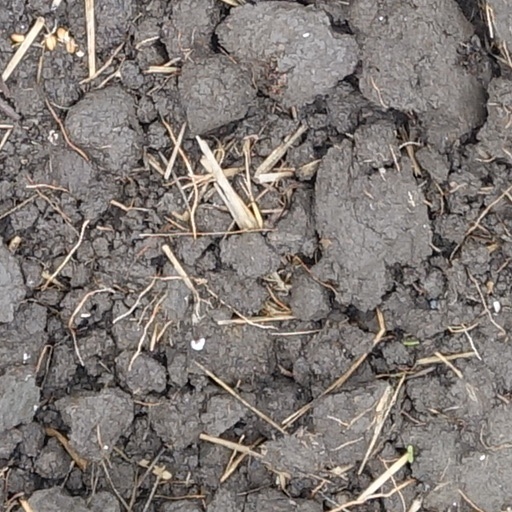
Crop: wheat